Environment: real
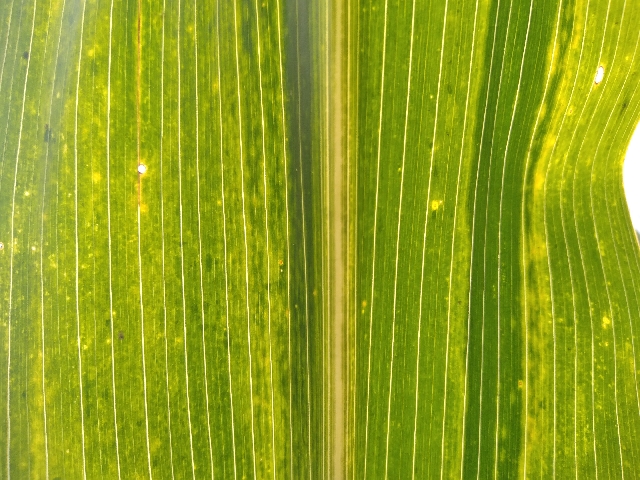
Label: lethal_necrosis